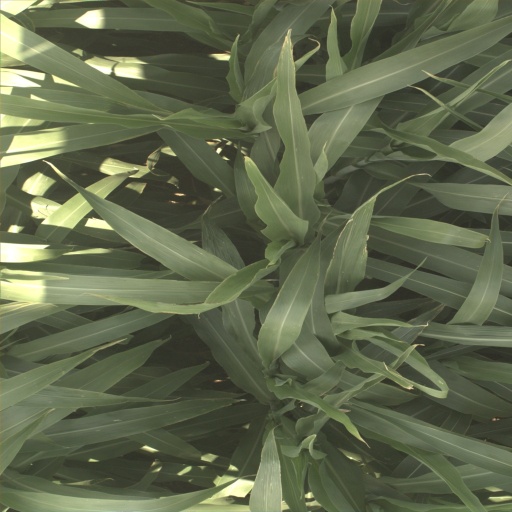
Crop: sorghum